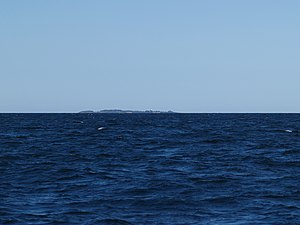
Hesselø
Hesselø
Hesselø er en 0,71 km² lille ubeboet ø i Kattegat ca. 25 km nord for Sjælland. Øen er en del af Halsnæs Kommune og er privatejet.